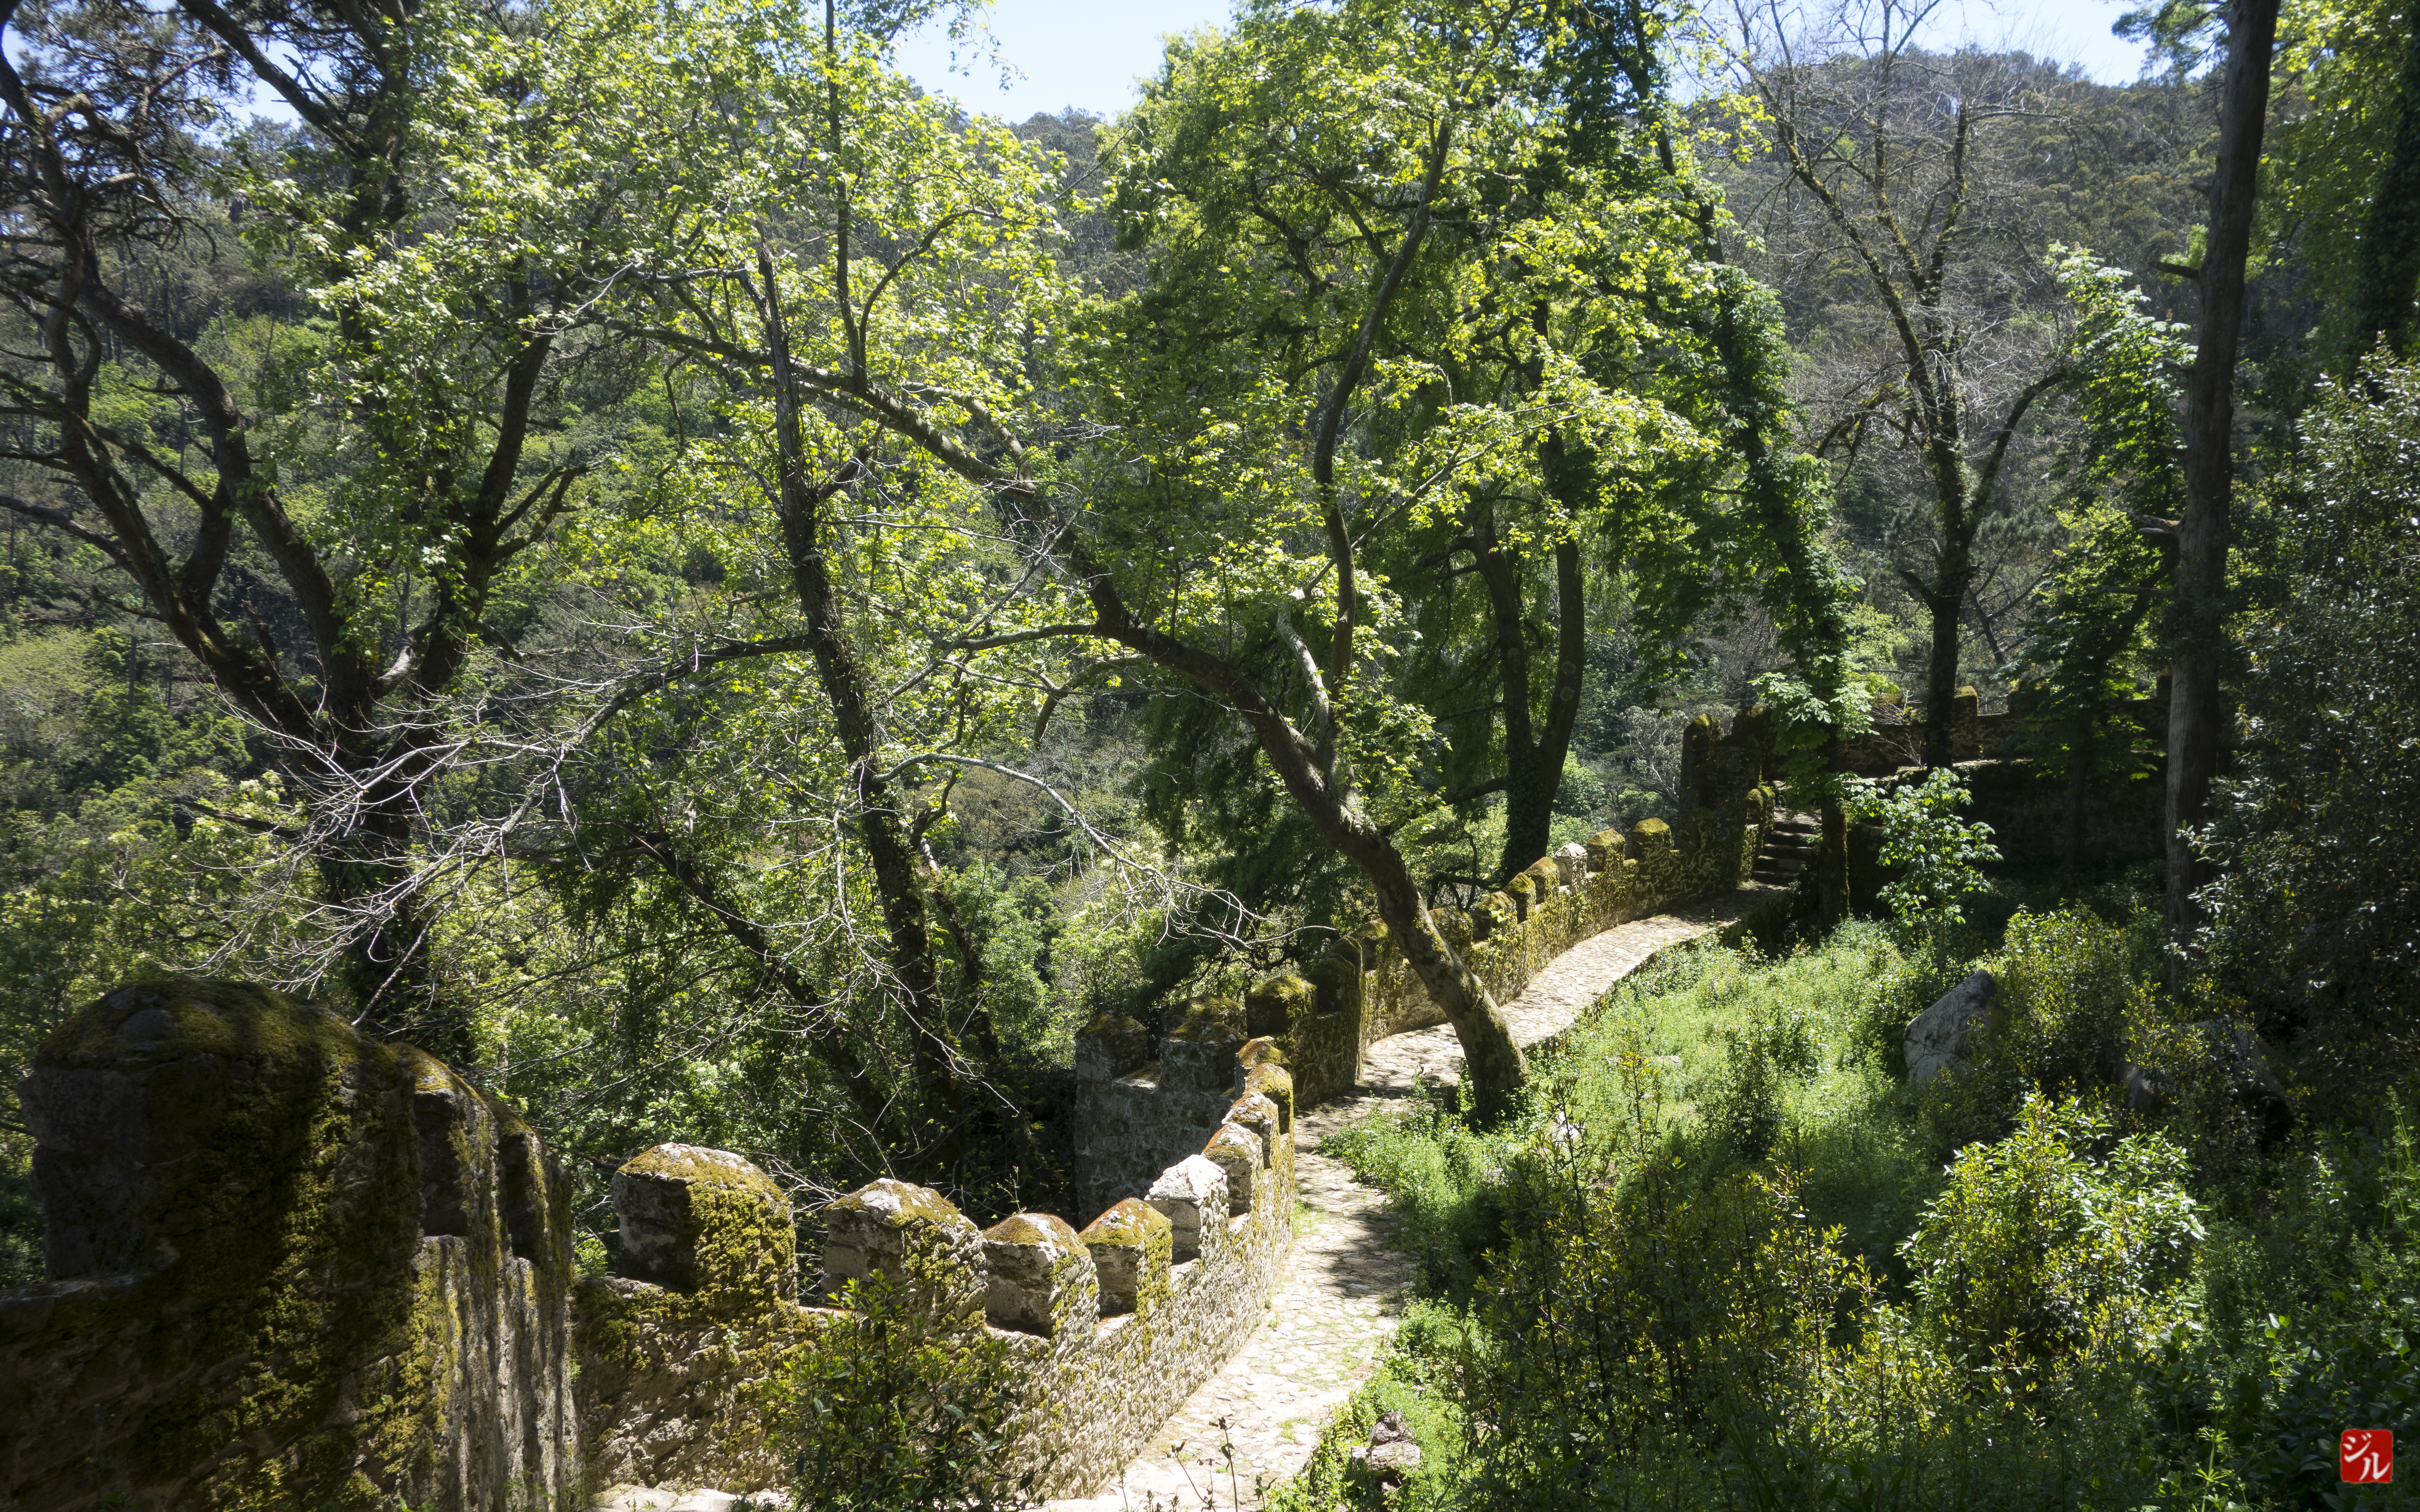
tree, forest, trail, flower, jungle, botany, garden, flora, vegetation, rainforest, woodland, habitat, ecosystem, biome, old growth forest, natural environment, temperate broadleaf and mixed forest